Jason Clark (rugby league)

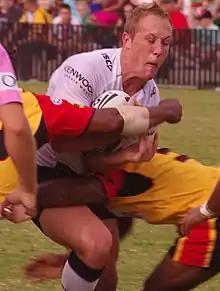
Clark playing for the South Sydney Rabbitohs in 2013

On 22 September 2013, Clark was named on the interchange bench in the 2013 New South Wales Cup Team of the Year. Clark only played 11 games for Souths in 2013 NRL season.